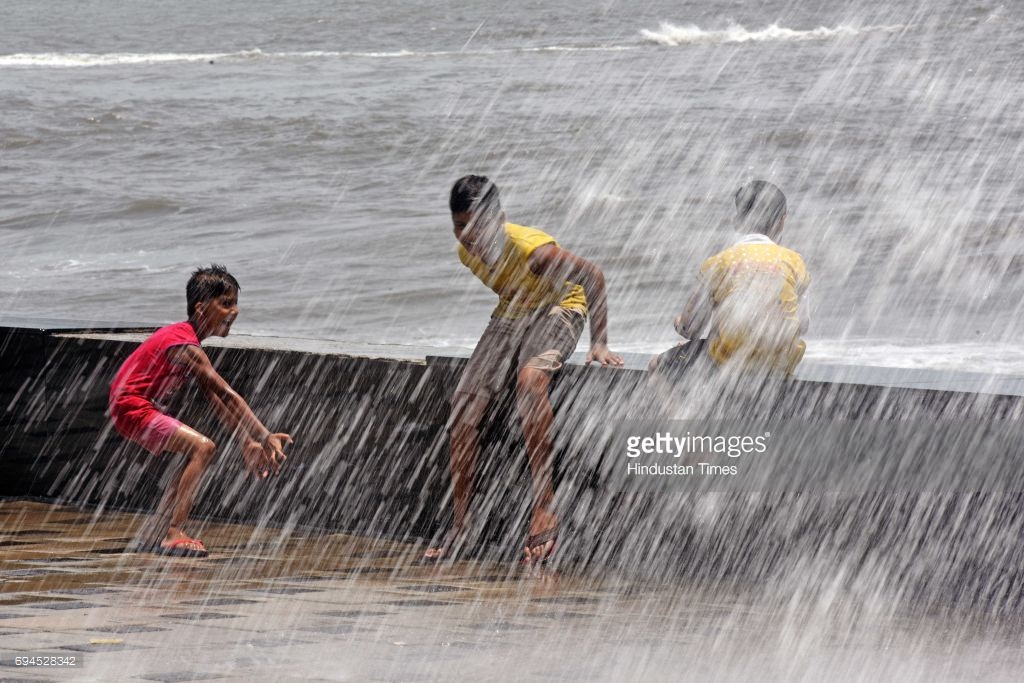
Weather: rain or strom